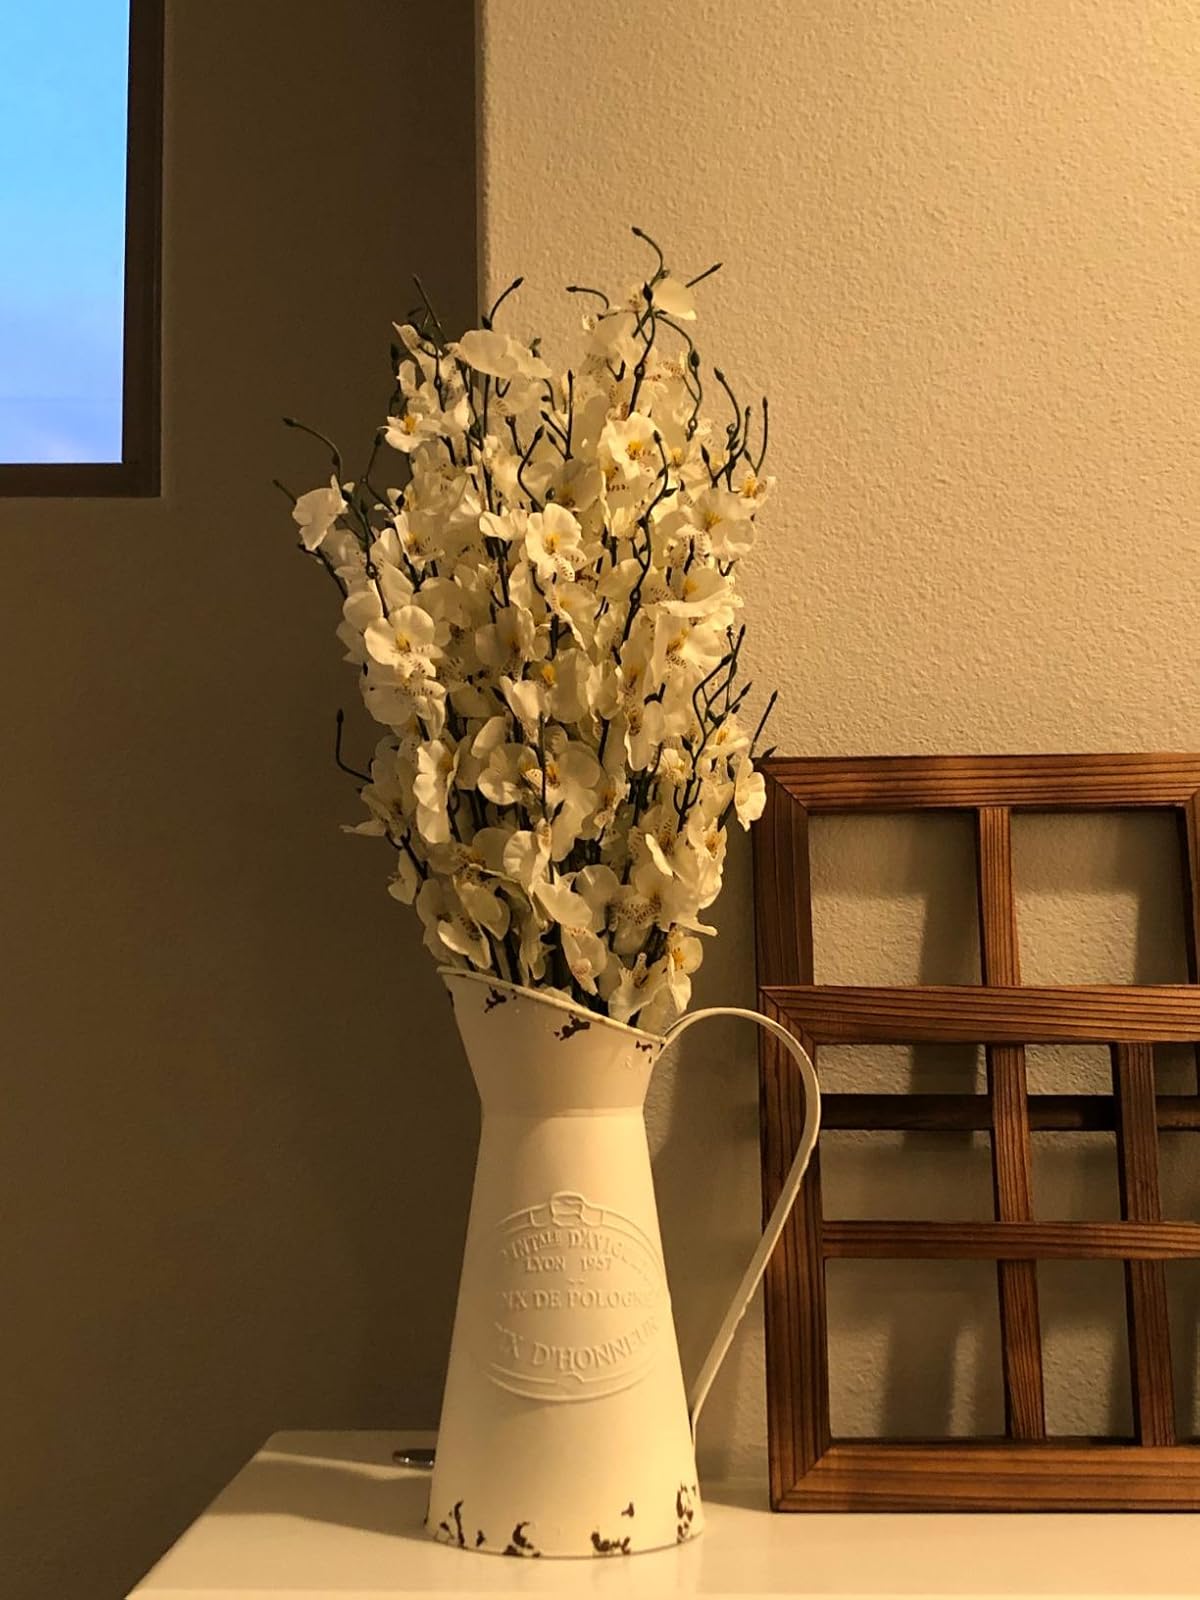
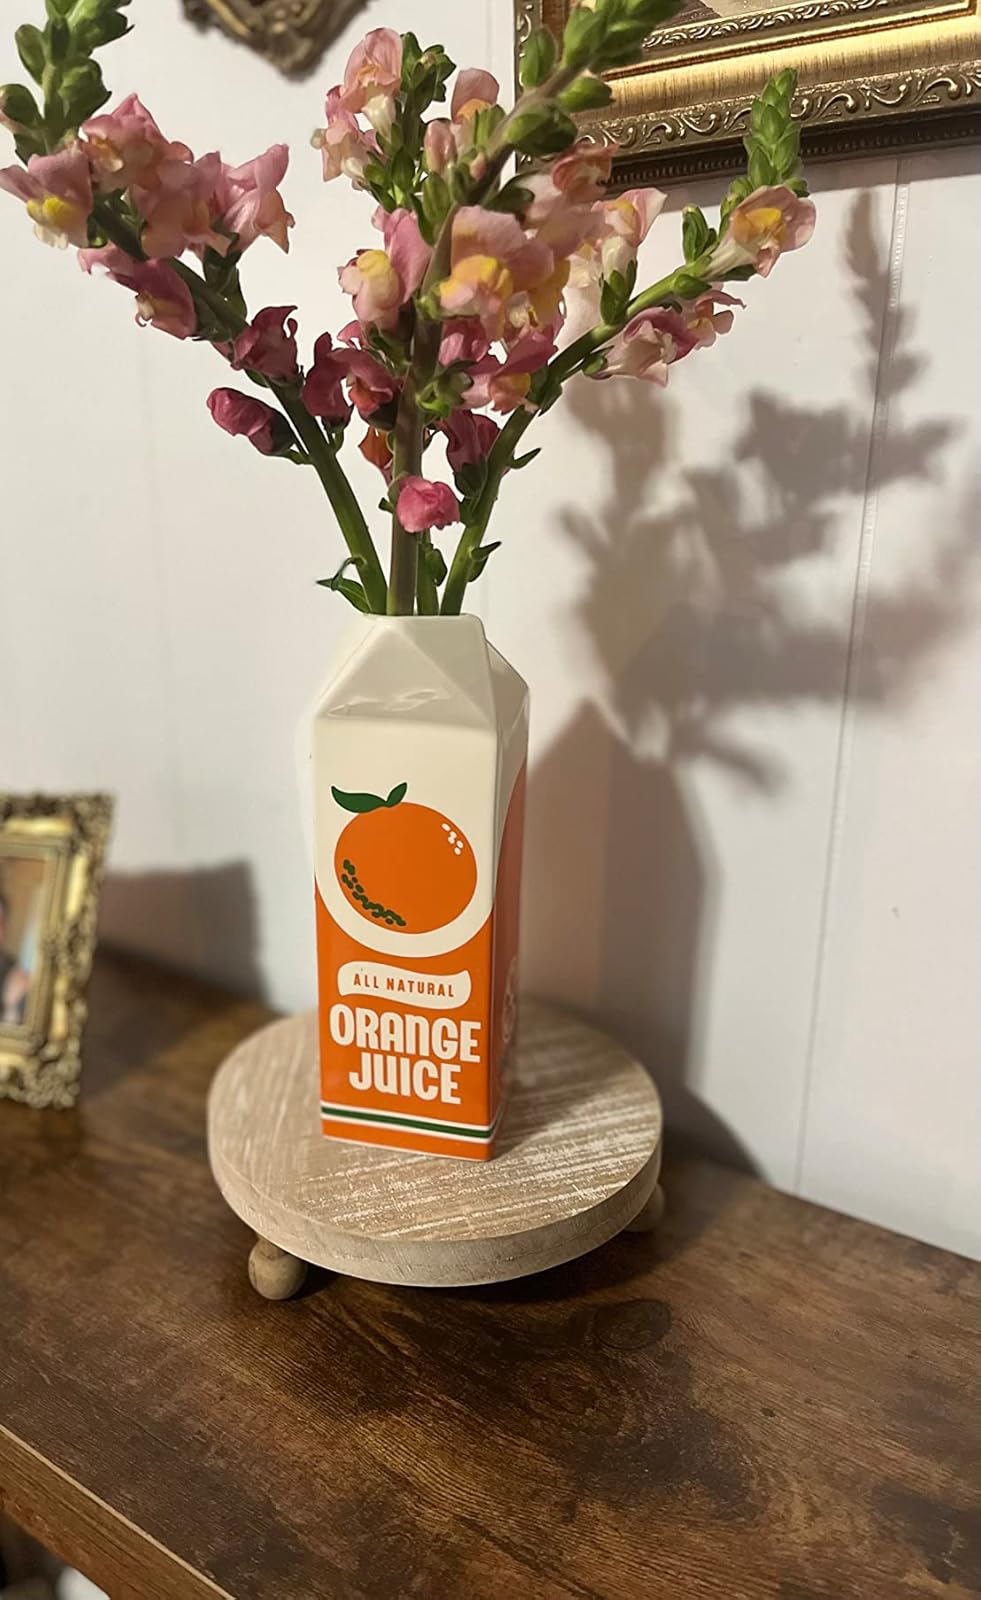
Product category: vase
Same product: no